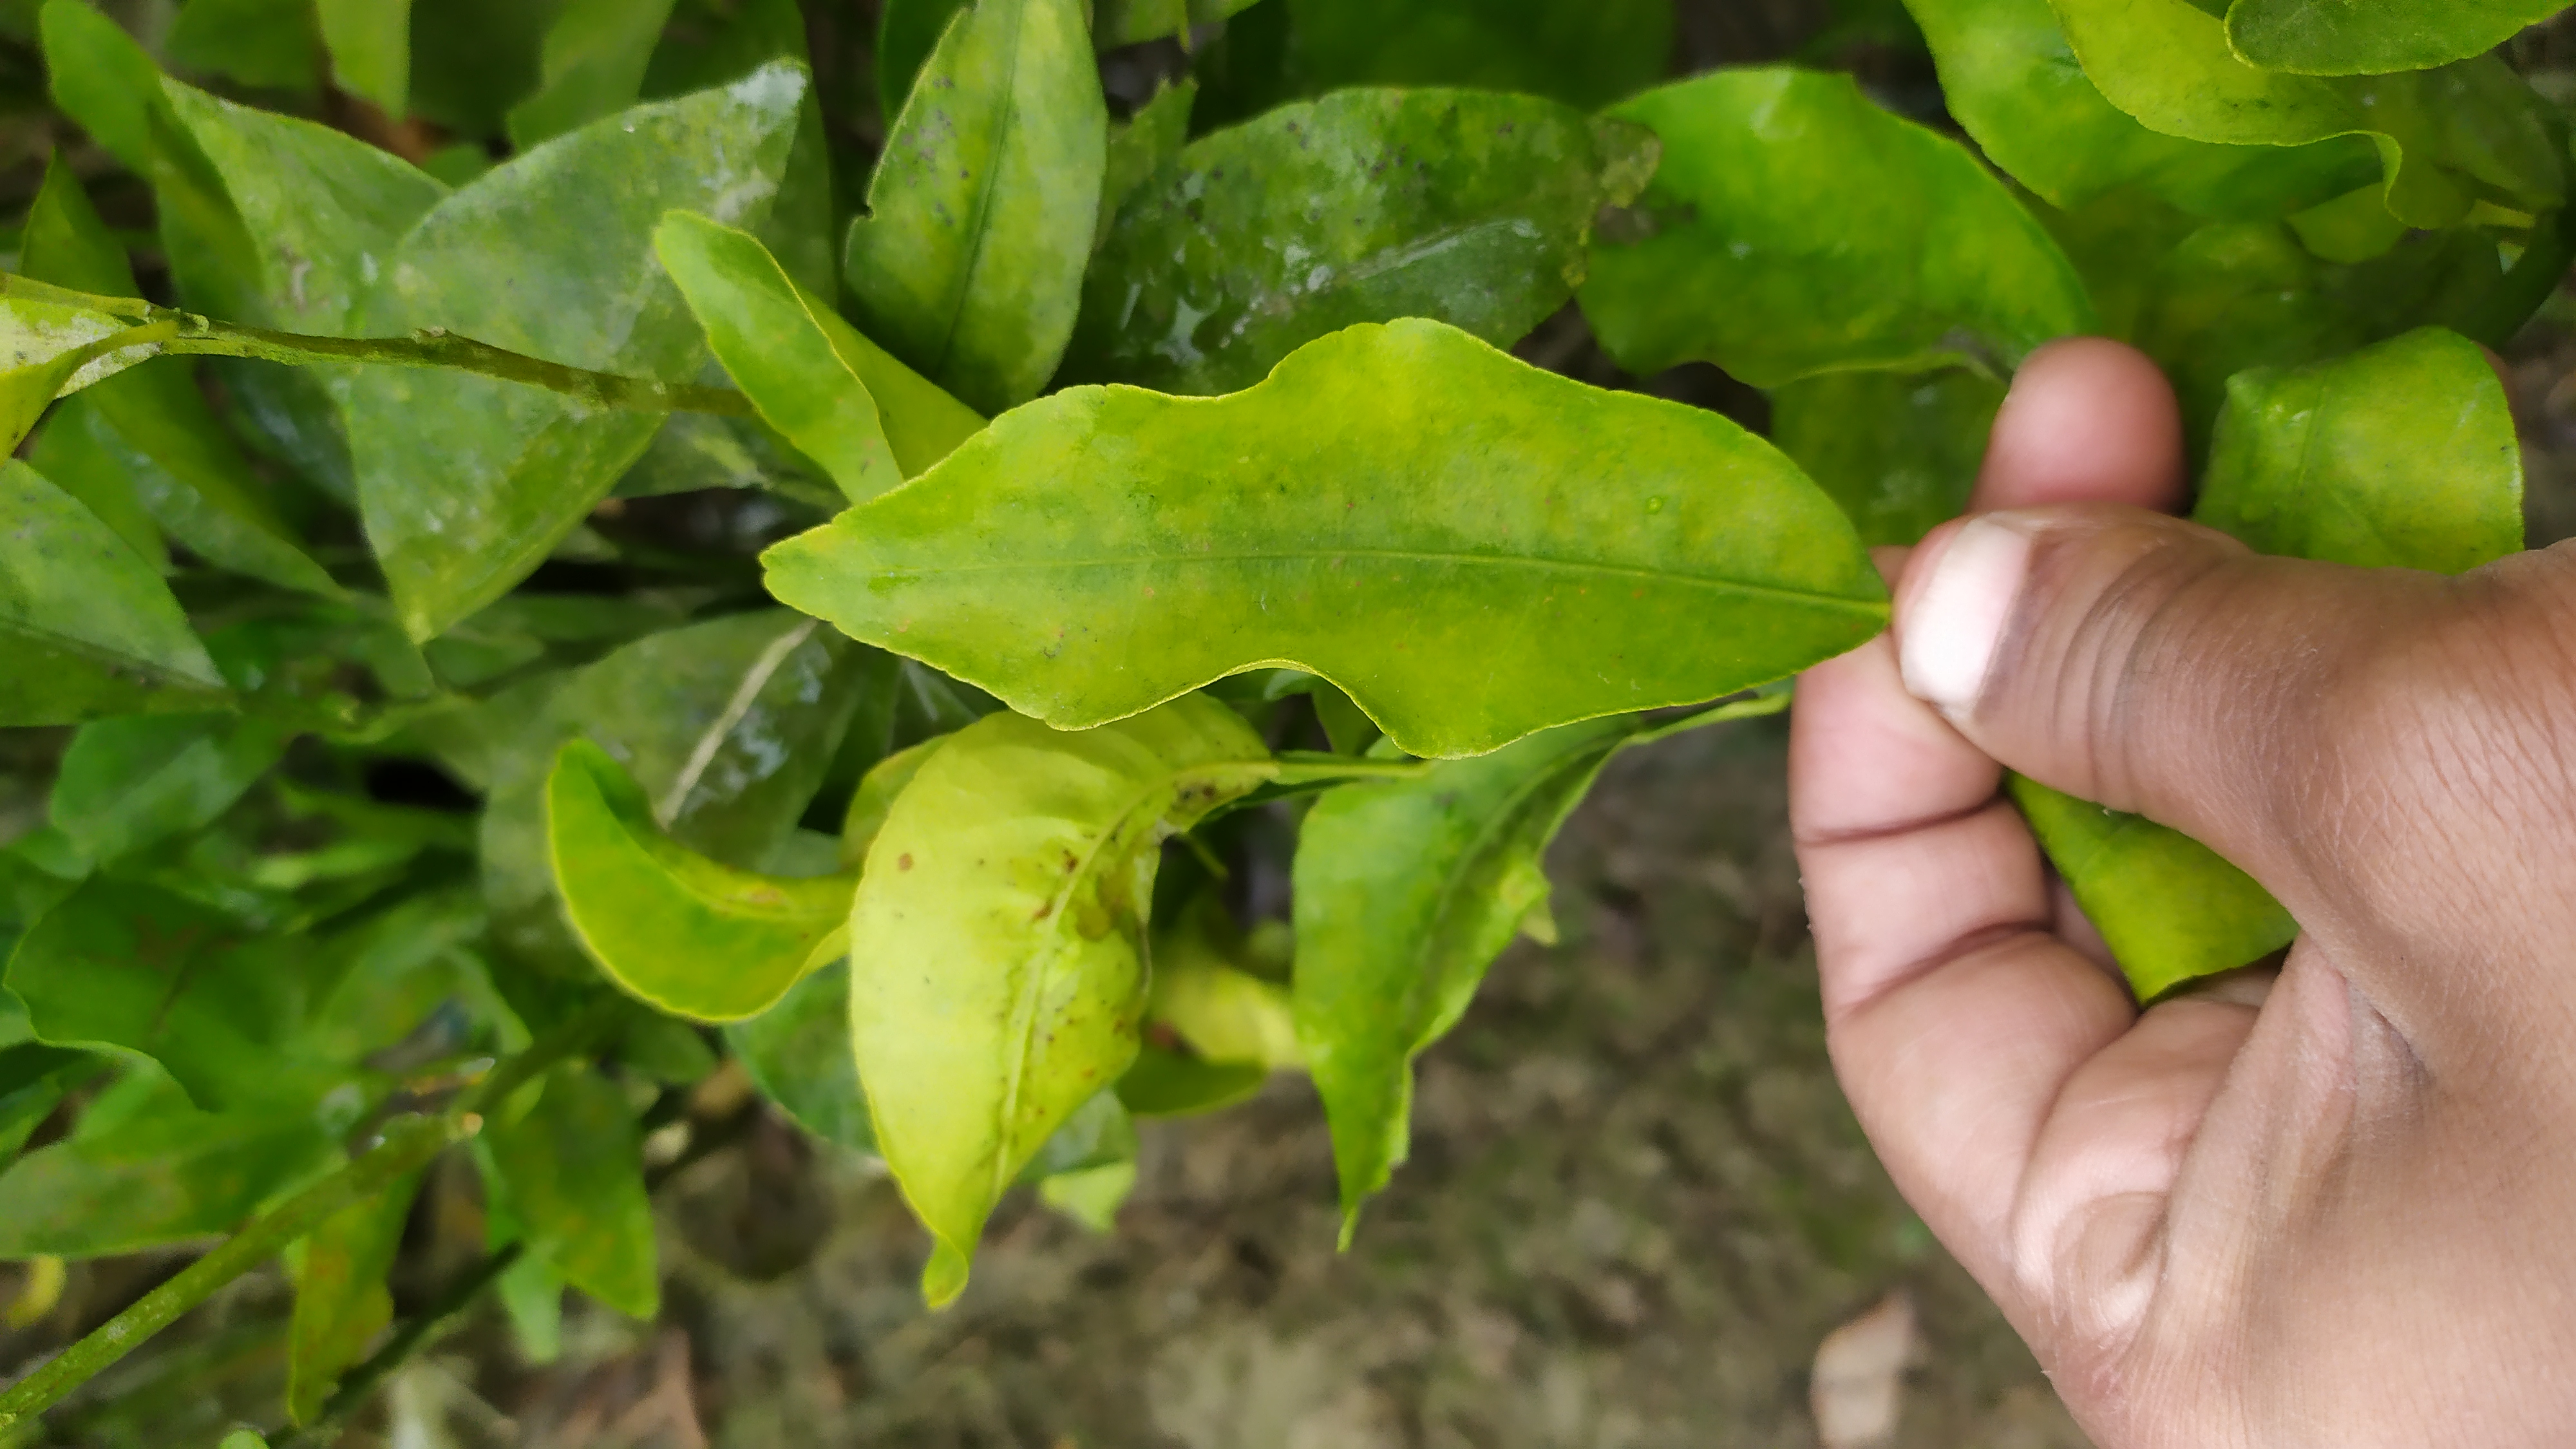
Mandarin leaf variety: Darjeling